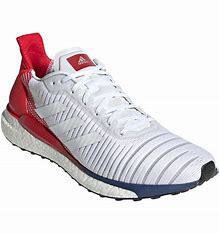
Brand: Adidas
Model: Solarboost 19